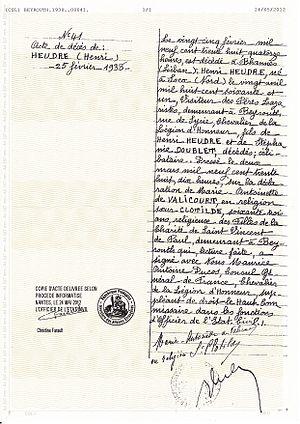
Acte de décès du Père Henri Heudre
Henri Louis Théophile Heudre ou plus simplement Henri Heudre, né le 20 avril 1861 à Socx et décédé le 25 février 1938 à Bhannes, est un religieux français de l'ordre des lazaristes, missionnaire en Belgique et en Orient, puis visiteur provincial au Proche-Orient.